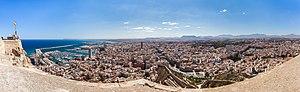
Alicante est la capitale de la province du même nom, la seconde ville la plus importante de la Communauté valencienne au sud-est de l'Espagne, au bord de la mer Méditerranée. Elle est le chef-lieu de la comarque de l'Alacantí et est située dans la zone à prédominance linguistique valencienne. Alicante est un port important et sa population est de 328 648 habitants en 2015. La conurbation d'Alicante compte 452 462 habitants avec les localités voisines : Sant Vicent del Raspeig, Sant Joan d'Alacant, el Campello, Mutxamel. Le triangle métropolitain d'Alacant-Elx-Santa Pola atteint quant à lui 757 443 habitants. C'est une ville essentiellement de services et de tourisme.